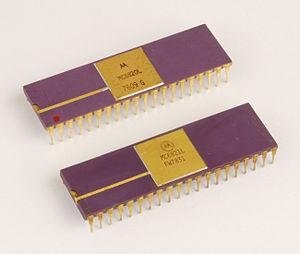
Un Peripheral Interface Adapter est un circuit intégré pour périphériques fournissant des interfaces d'entrée et de sortie parallèles pour des systèmes à microprocesseur.